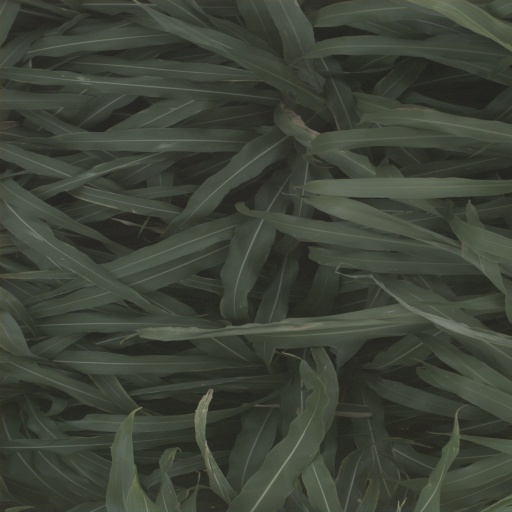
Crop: sorghum